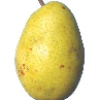
Label: pear_monster